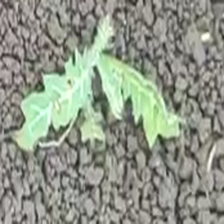
Weed species: Bilayat_(Mexicana_Argemone)